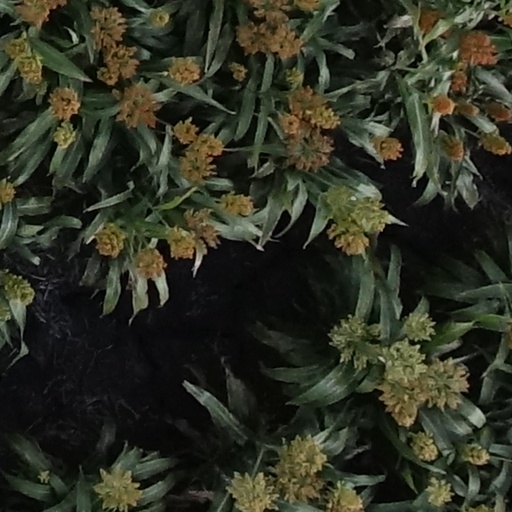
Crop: sorghum